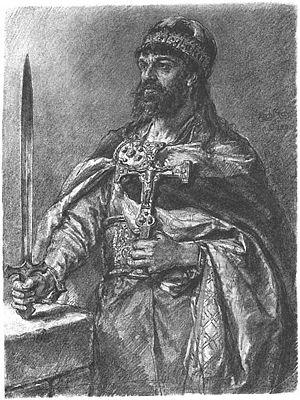
Cette page dresse une liste de personnalités mortes au cours de l'année 992 :